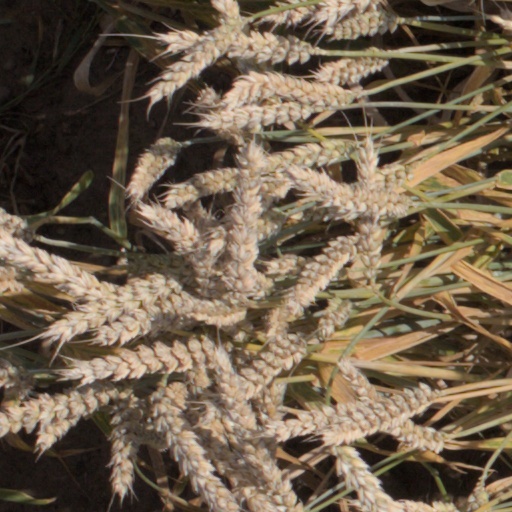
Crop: wheat